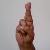
The image shows a hand gesture representing the letter 'R' in Indian Sign Language.